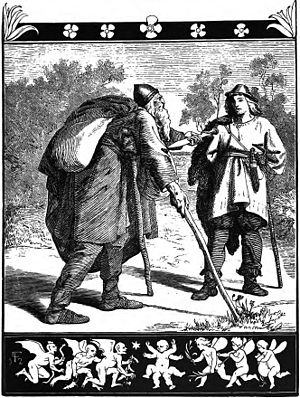
Stærkodder
Lorenz Frølich: Stærkodder søger Døden (1907).
Stærkodder var en nordisk sagnhelt og skjald med ufattelig styrke og en temmelig underfundig retskaffenhed. Han boede efter sigende et sted i Sverige og havde danske aner.